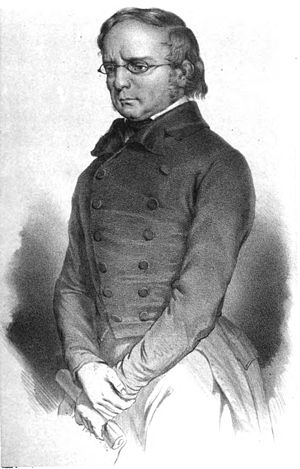
Vincenzo Gioberti
Gioberti i 1851.
Vincenzo Gioberti var en italiensk filosof og statsmand.